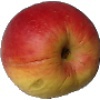
Label: Apple Red Yellow 1